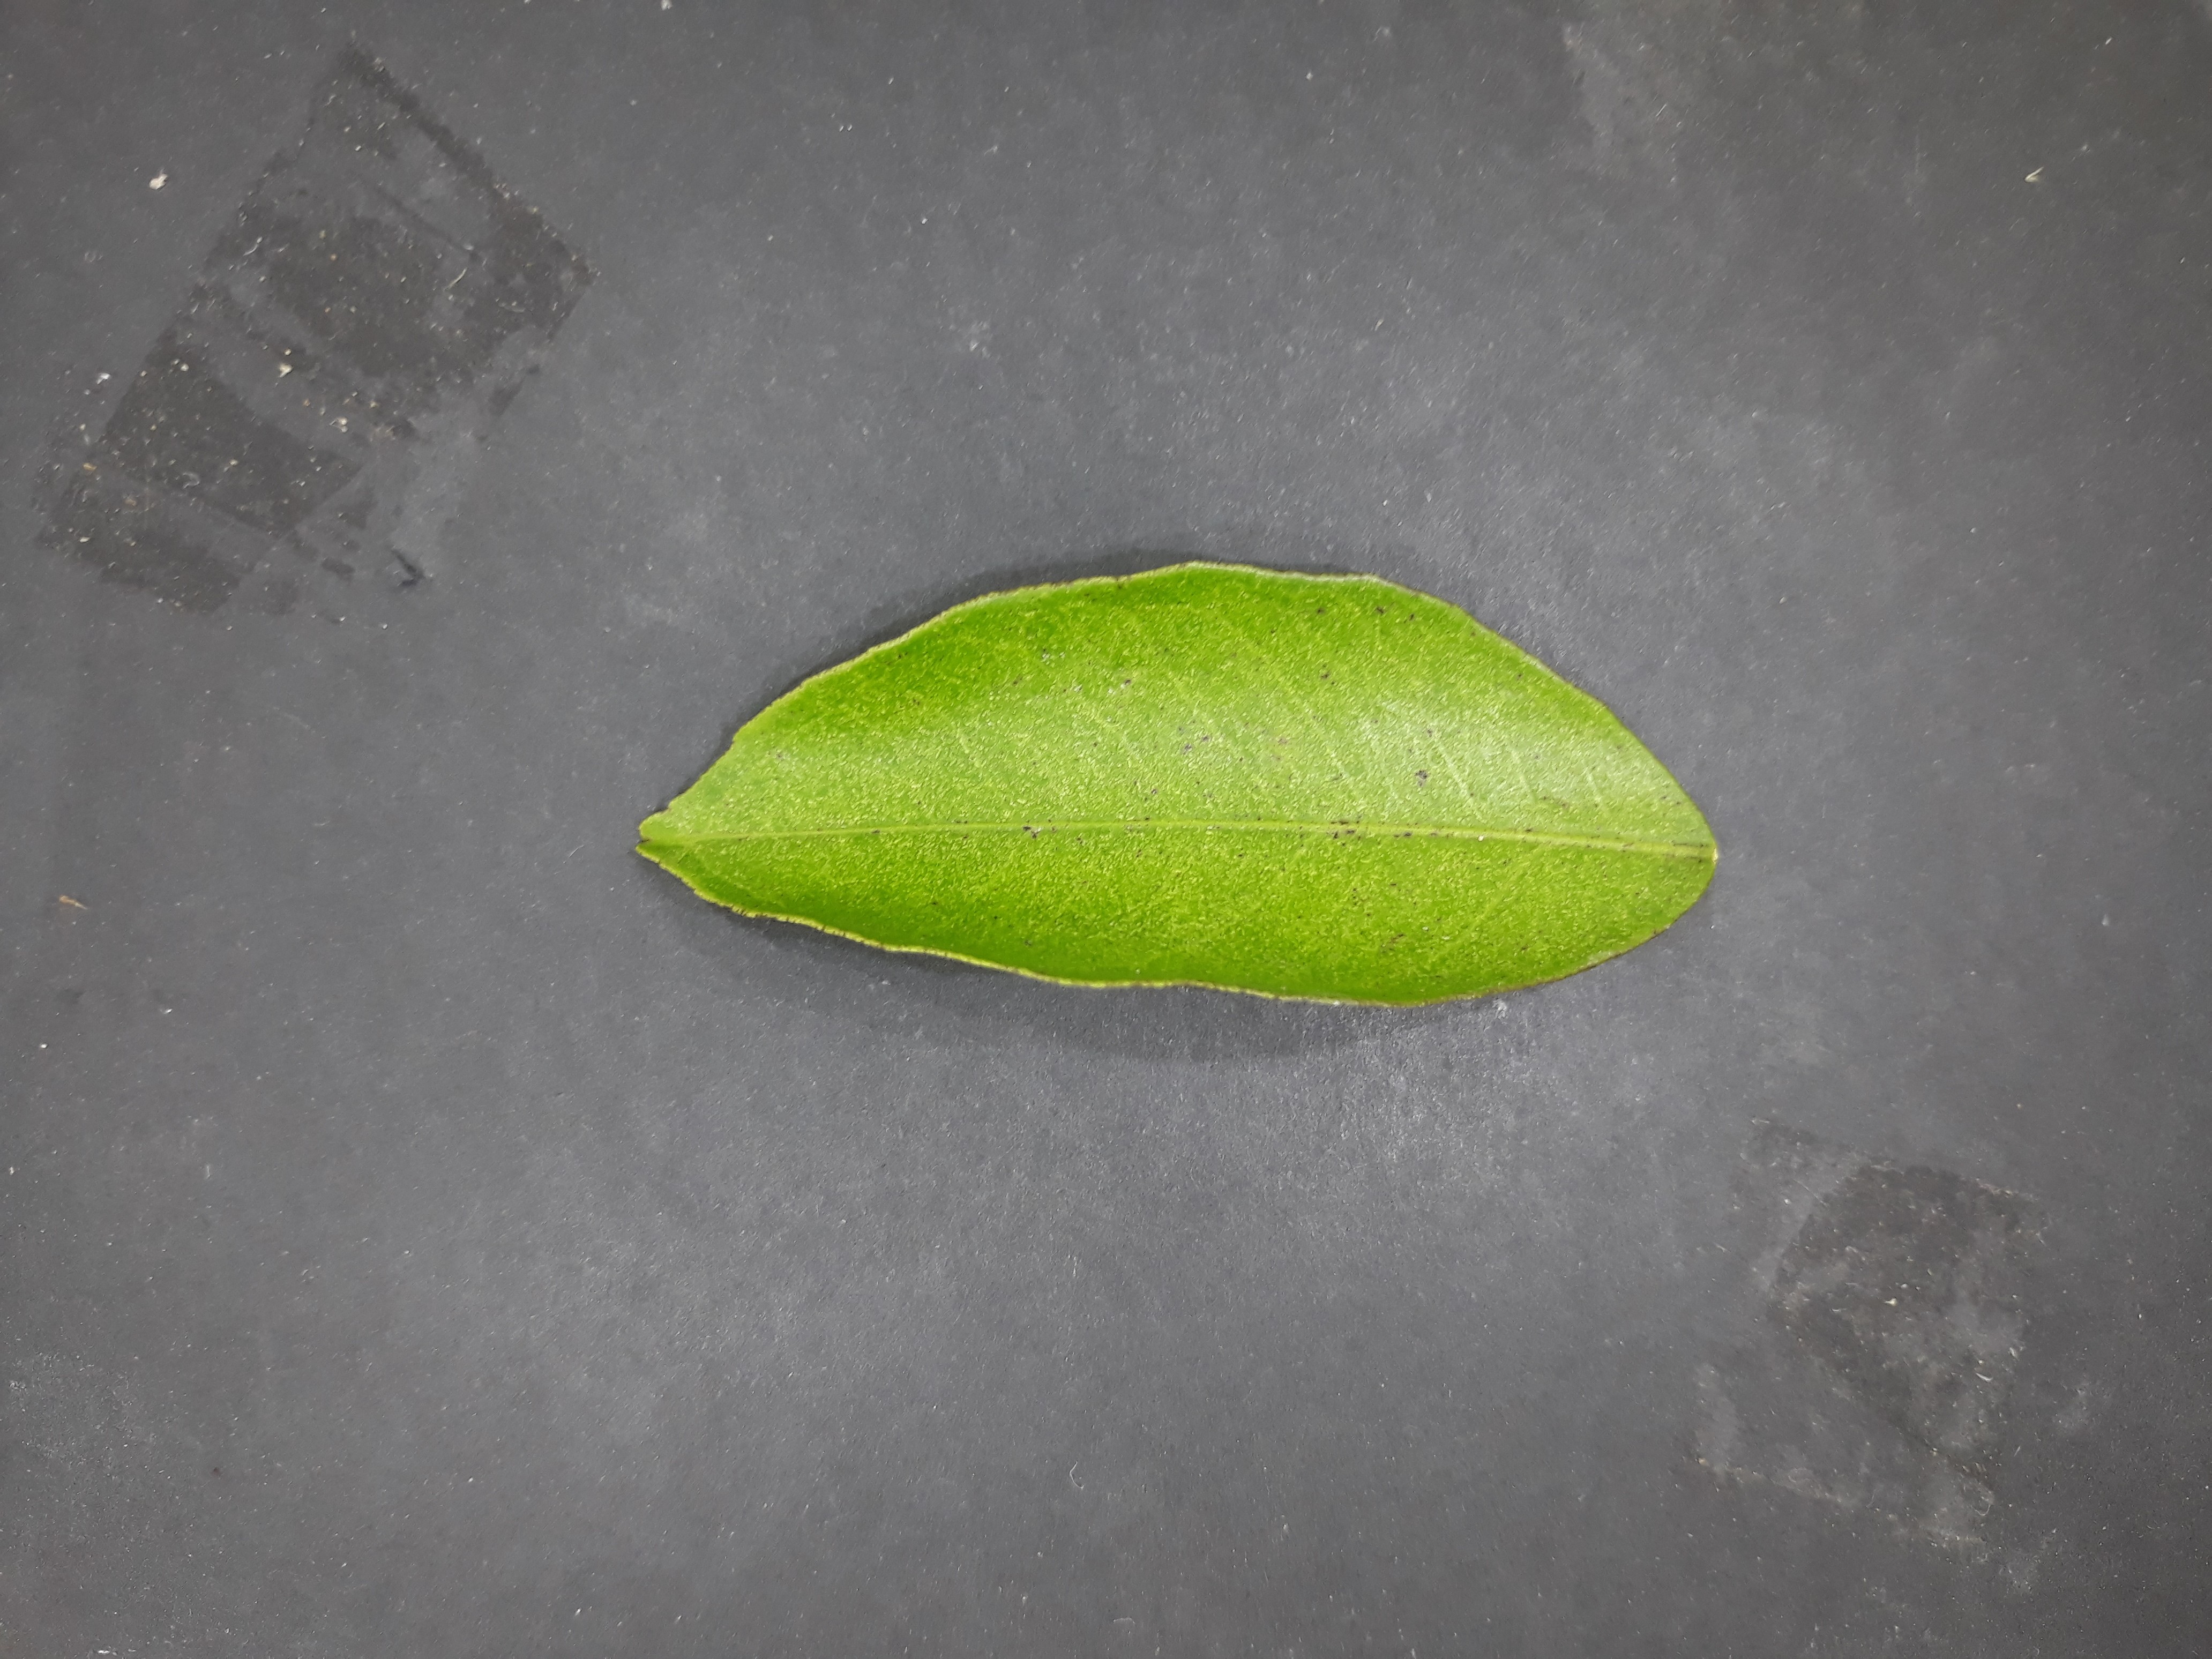
Label: Texas_mite